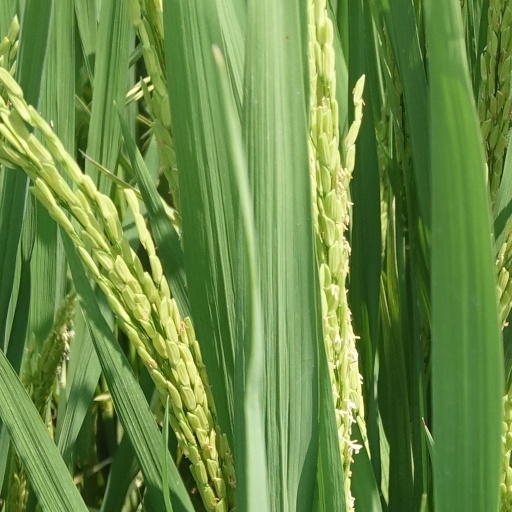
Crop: rice